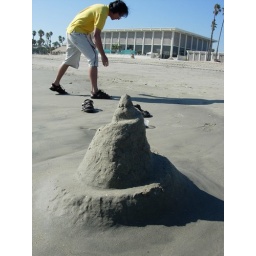
same sand castle with my brother in the background